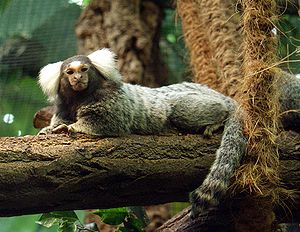
Hvidøret silkeabe
Den hvidørede silkeabe er en lille vestabe i familien egernaber. Den lever i tropisk regnskov eller savanne i Brasilien i Sydamerika. Kropslængden er 20 centimeter og vægten er 330 gram. Farven varierer fra grå til mørkebrun med lyst ansigt og øreduske.